History of Inter Milan

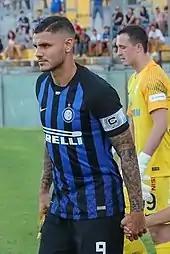
Mauro Icardi captained Inter from 2015 to 2019.

On 1 August 2012, the club announced that Moratti to sell a minority interests of the club to a Chinese consortium led by Kenneth Huang. On the same day, Inter announced an agreement was formed with China Railway Construction Corporation Limited for a new stadium project, however, the deal with the Chinese eventually collapsed. In the 2012–13 season, they finished ninth, as semi-finalist in Coppa Italia and lost in the Europa League knockout phase.